Jemima Wilkinson House

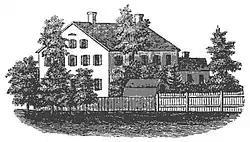
South view of the Friend's Home (engraving from 1842).

The Jemima Wilkinson House, also known as the Friend's Home, is a historic home located at Jerusalem in Yates County, New York. It is a five-bay, -story Federal-style residence built about 1809–1815. It is named after the preacher known as the Public Universal Friend, whose previous name was Jemima Wilkinson.